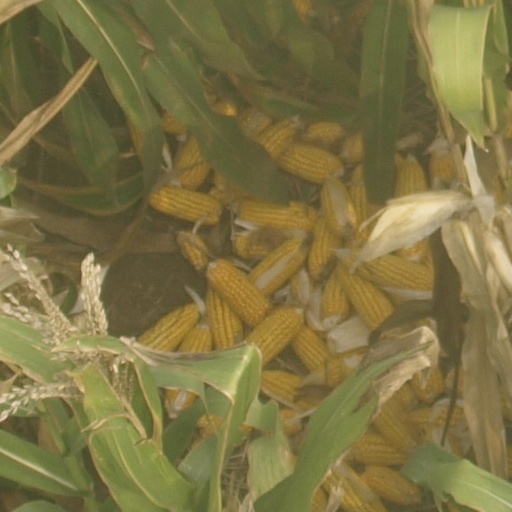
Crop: maize; corn